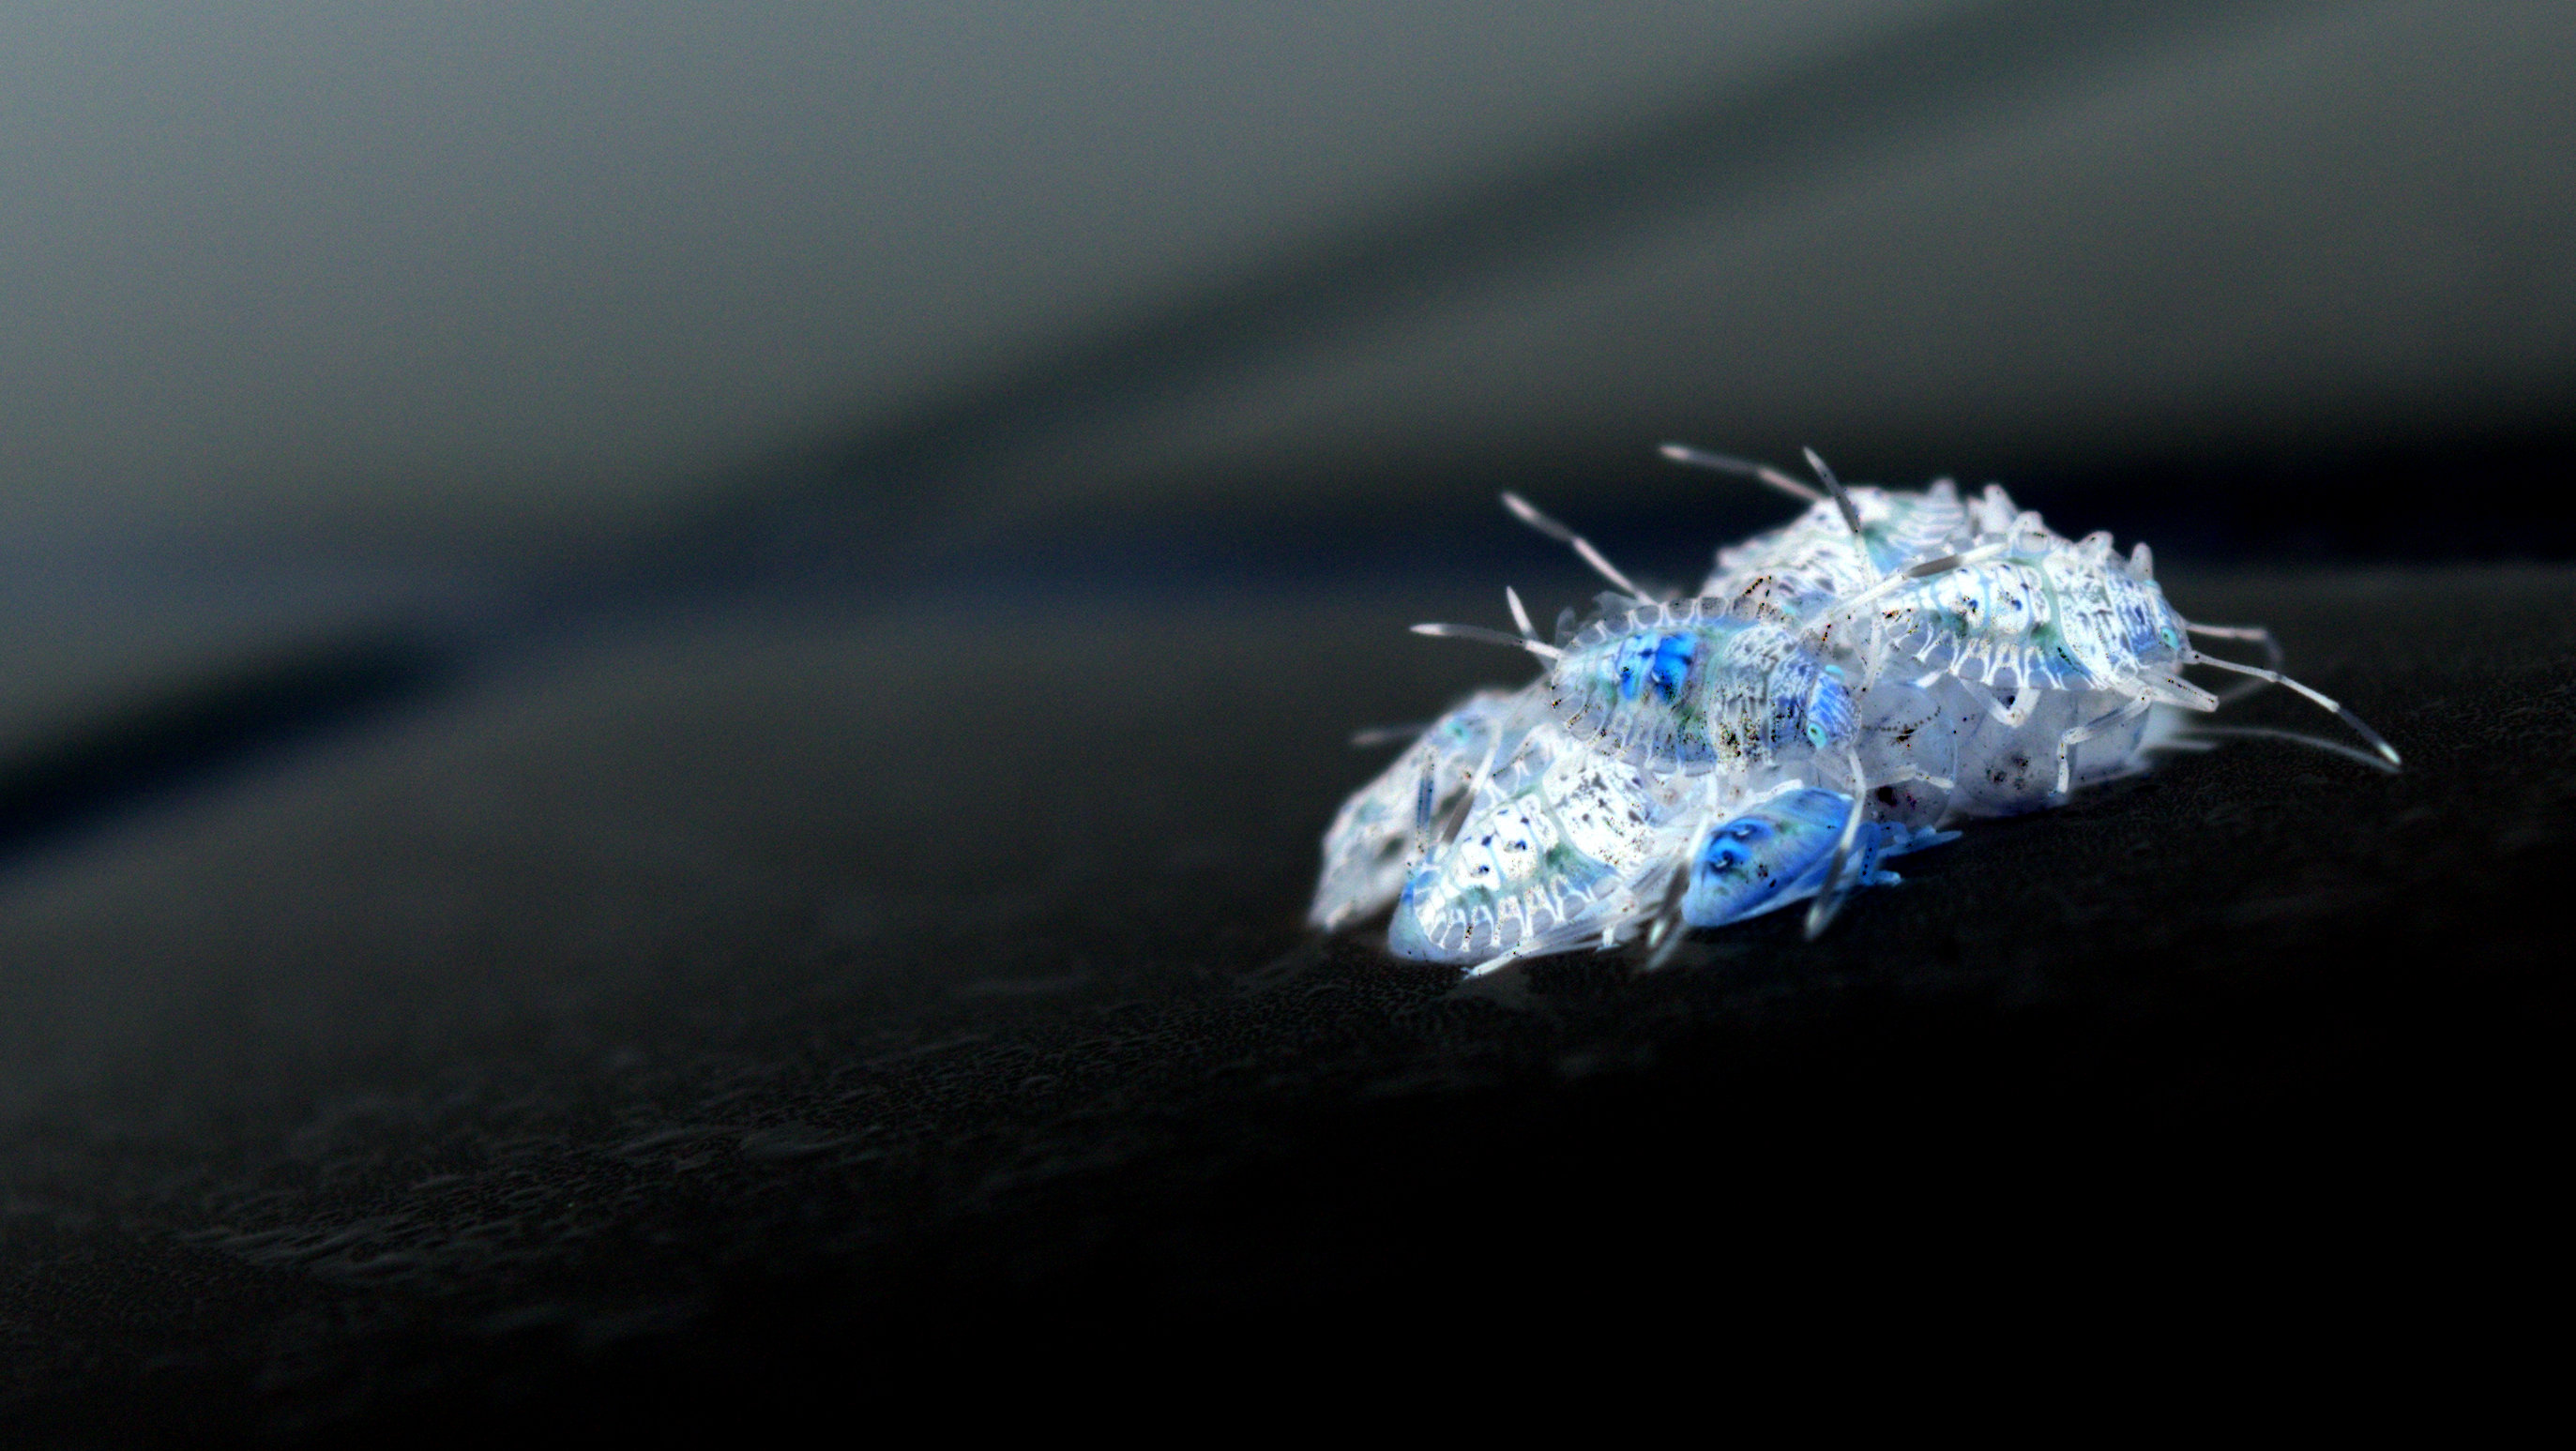
hand, light, photography, ice, blue, close up, jewellery, crystal, macro photography, fashion accessory